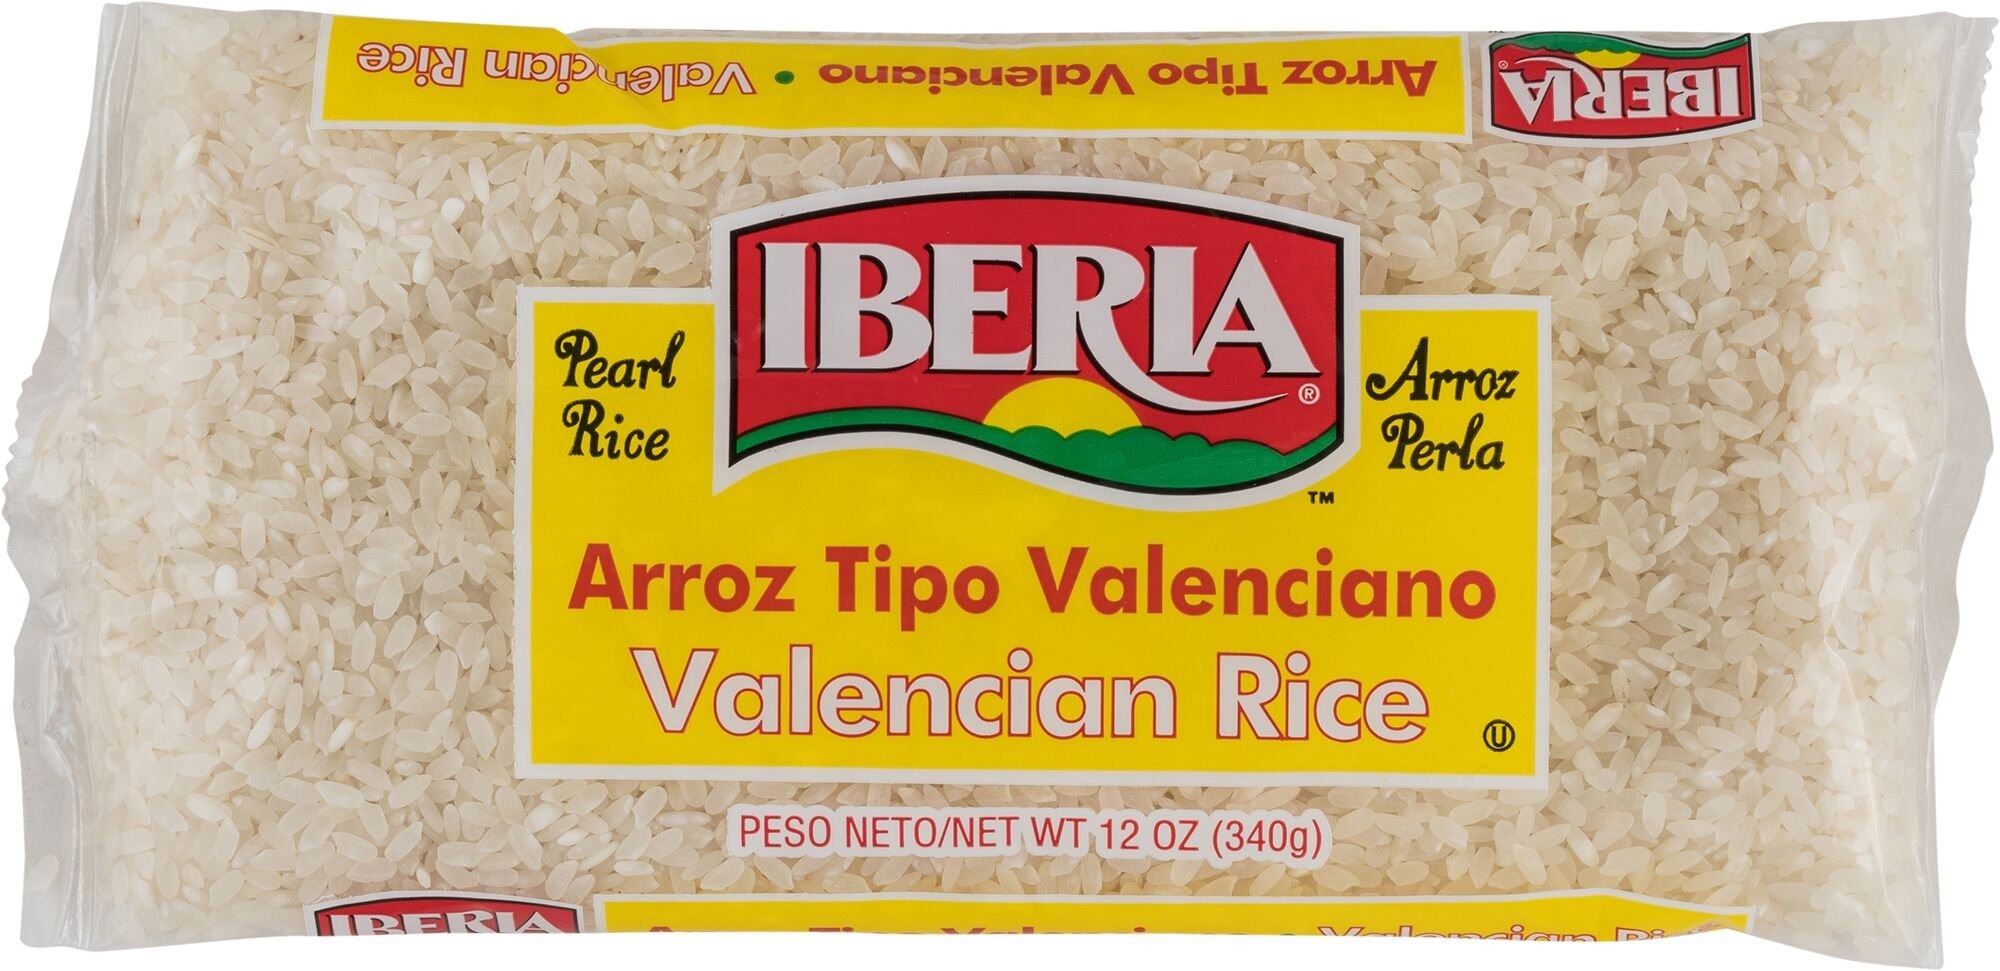
Item Name: Iberia Valencian Rice, 12 oz (Pack of 24) Arroz Tipo Valenciano
Bullet Point 1: Iberia Pearl Rice is a tasty and healthy side dish for any meal. Makes delicious paella and mixes well with chicken or pigeon peas.
Bullet Point 2: To Prepare: In medium saucepan, bring 1-1/2 cups water to boil. Add 1 cup rice, 1 tbsp. shortening or oil, and 1/2 tsp. salt. Reduce heat to low and cook for 15 minutes, covering pan after 10 minutes. Let stand, covered, for 5 minutes. Yield: 1 cup uncooked rice makes 3 cups cooked rice. To retain vitamins, do not rinse before or drain after cooking.
Bullet Point 3: The package dimension of the product is 6"L x 5"W x 4"H
Bullet Point 4: The package weight of the product is 18 pounds
Value: 288.0
Unit: Ounce

Price: 1.435